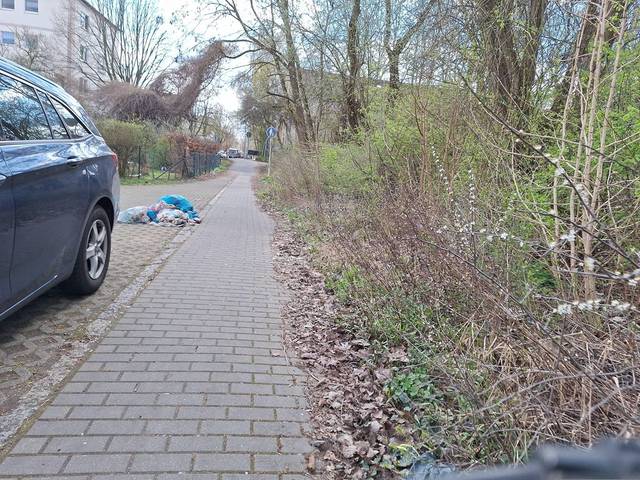
Region: Germany
Coordinates: 52.45, 13.396